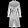
Label: Dress